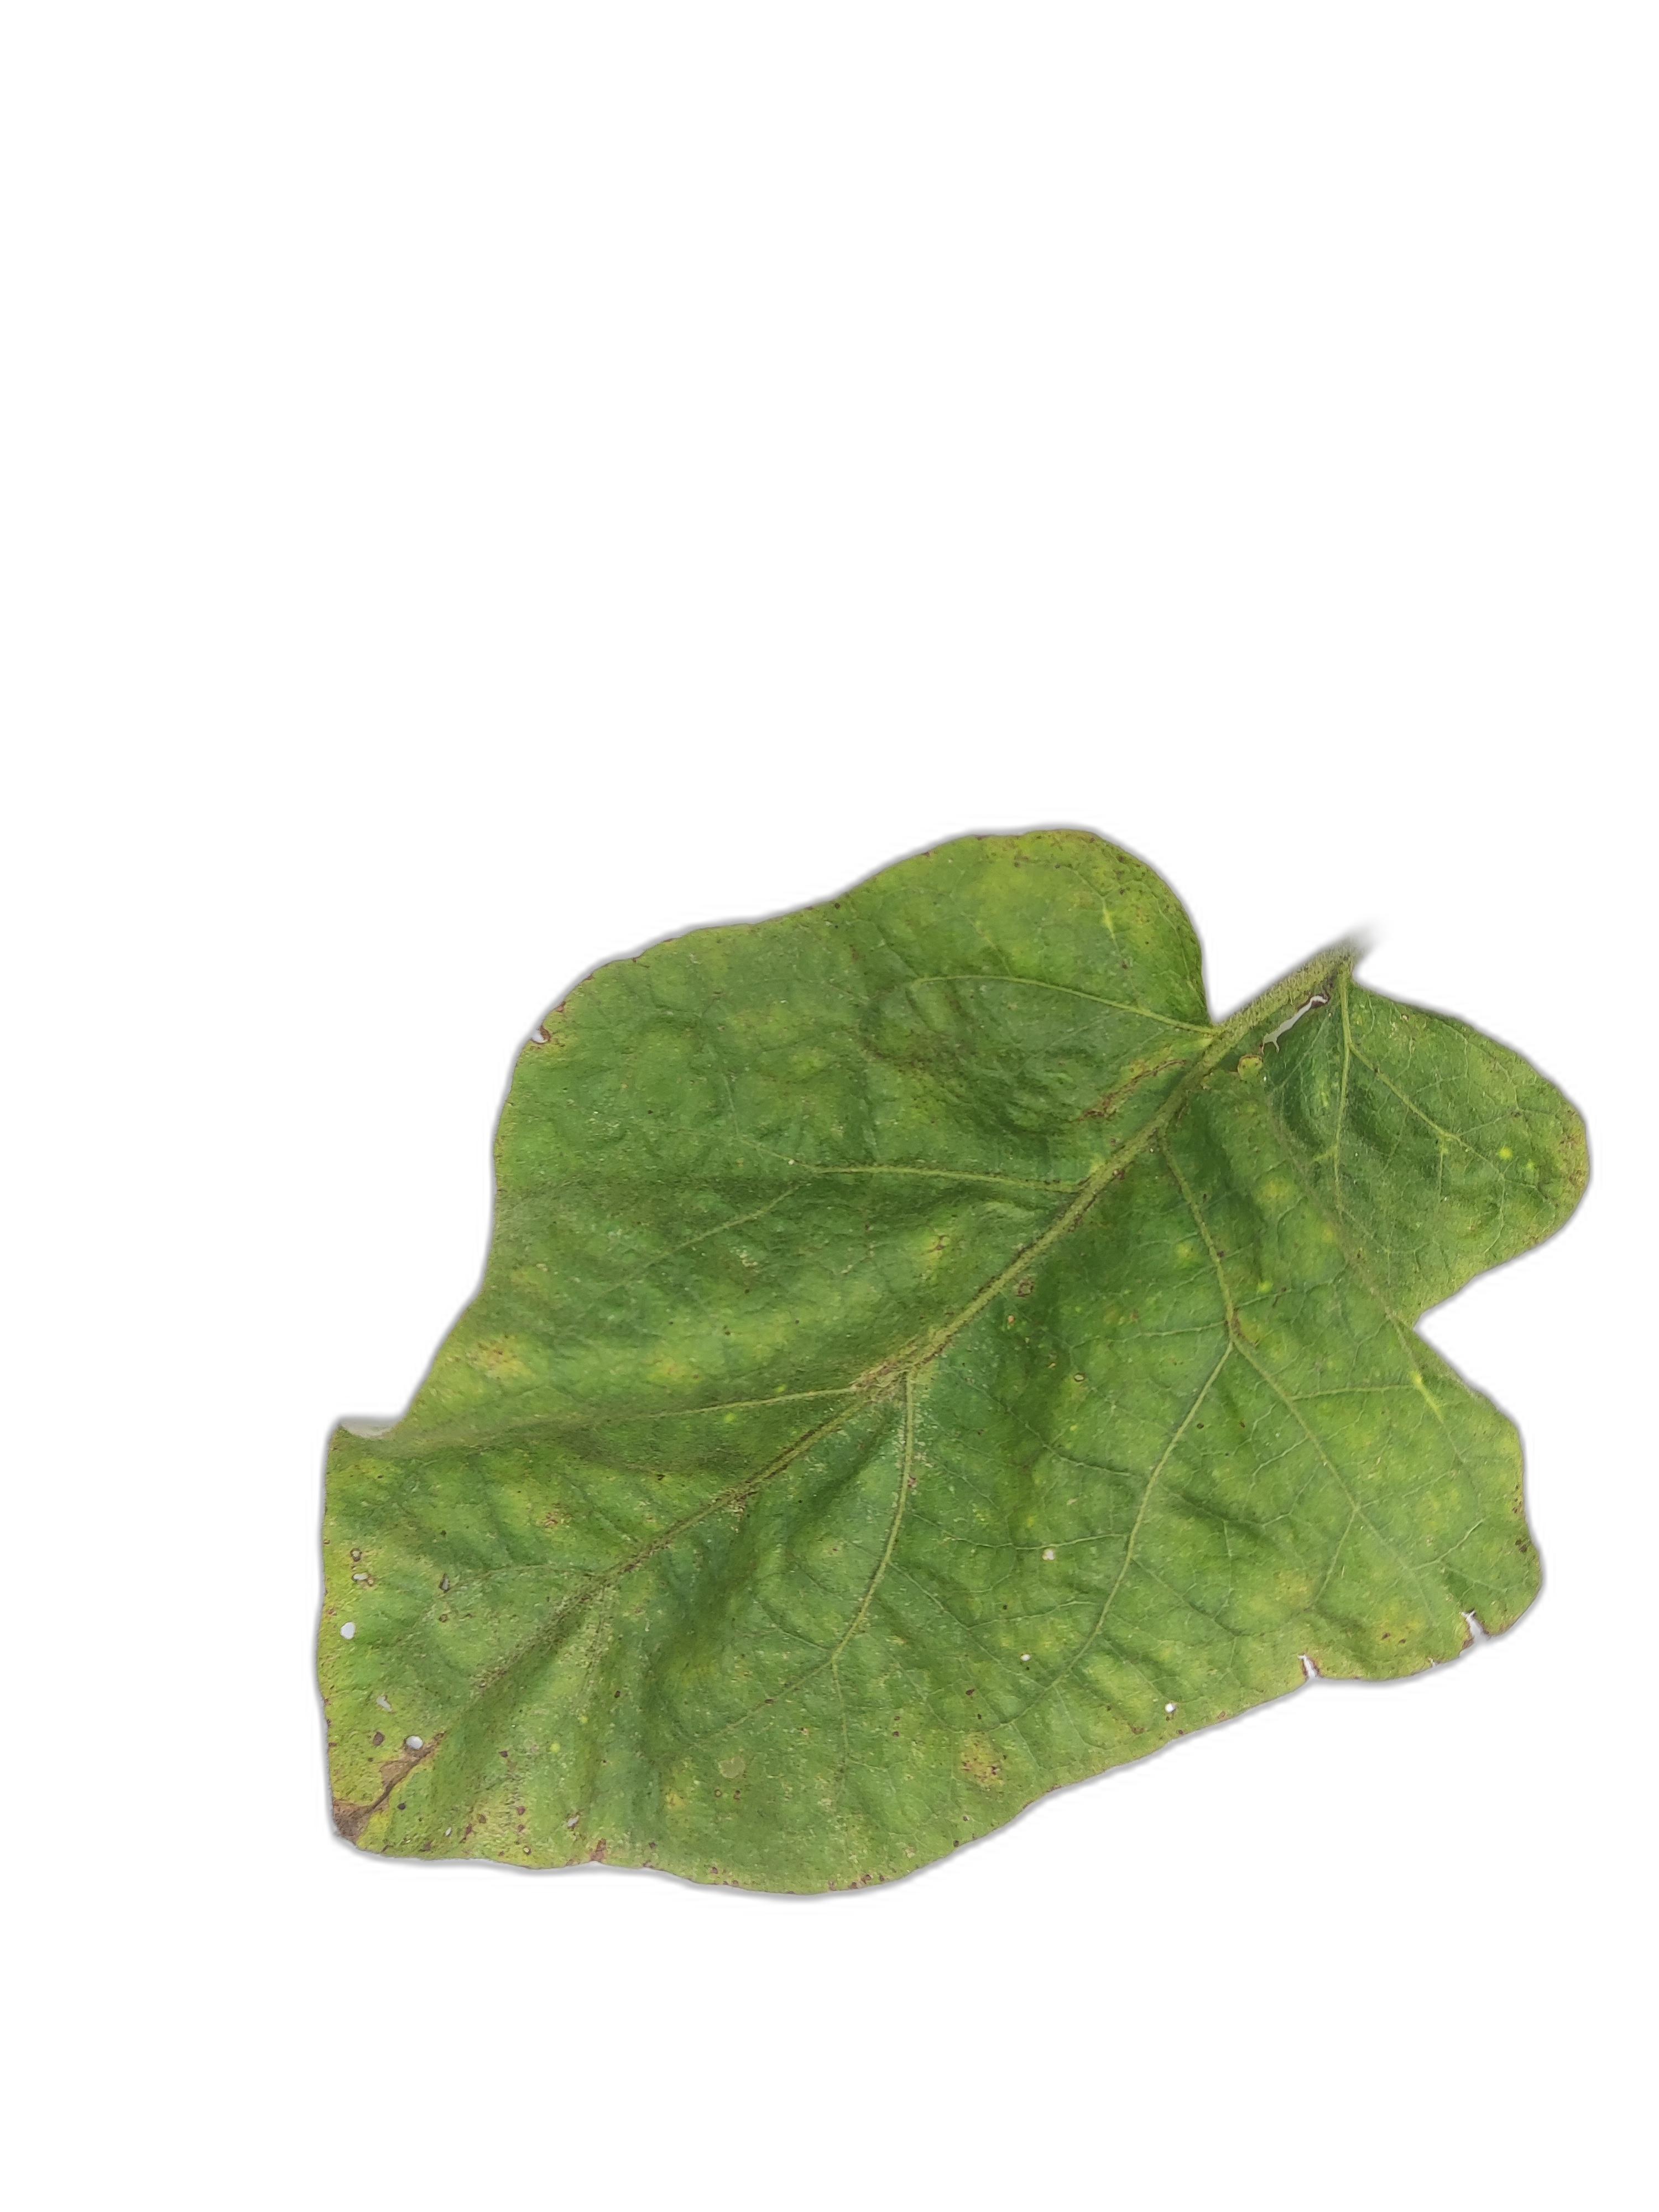
Label: Mosaic Virus Disease